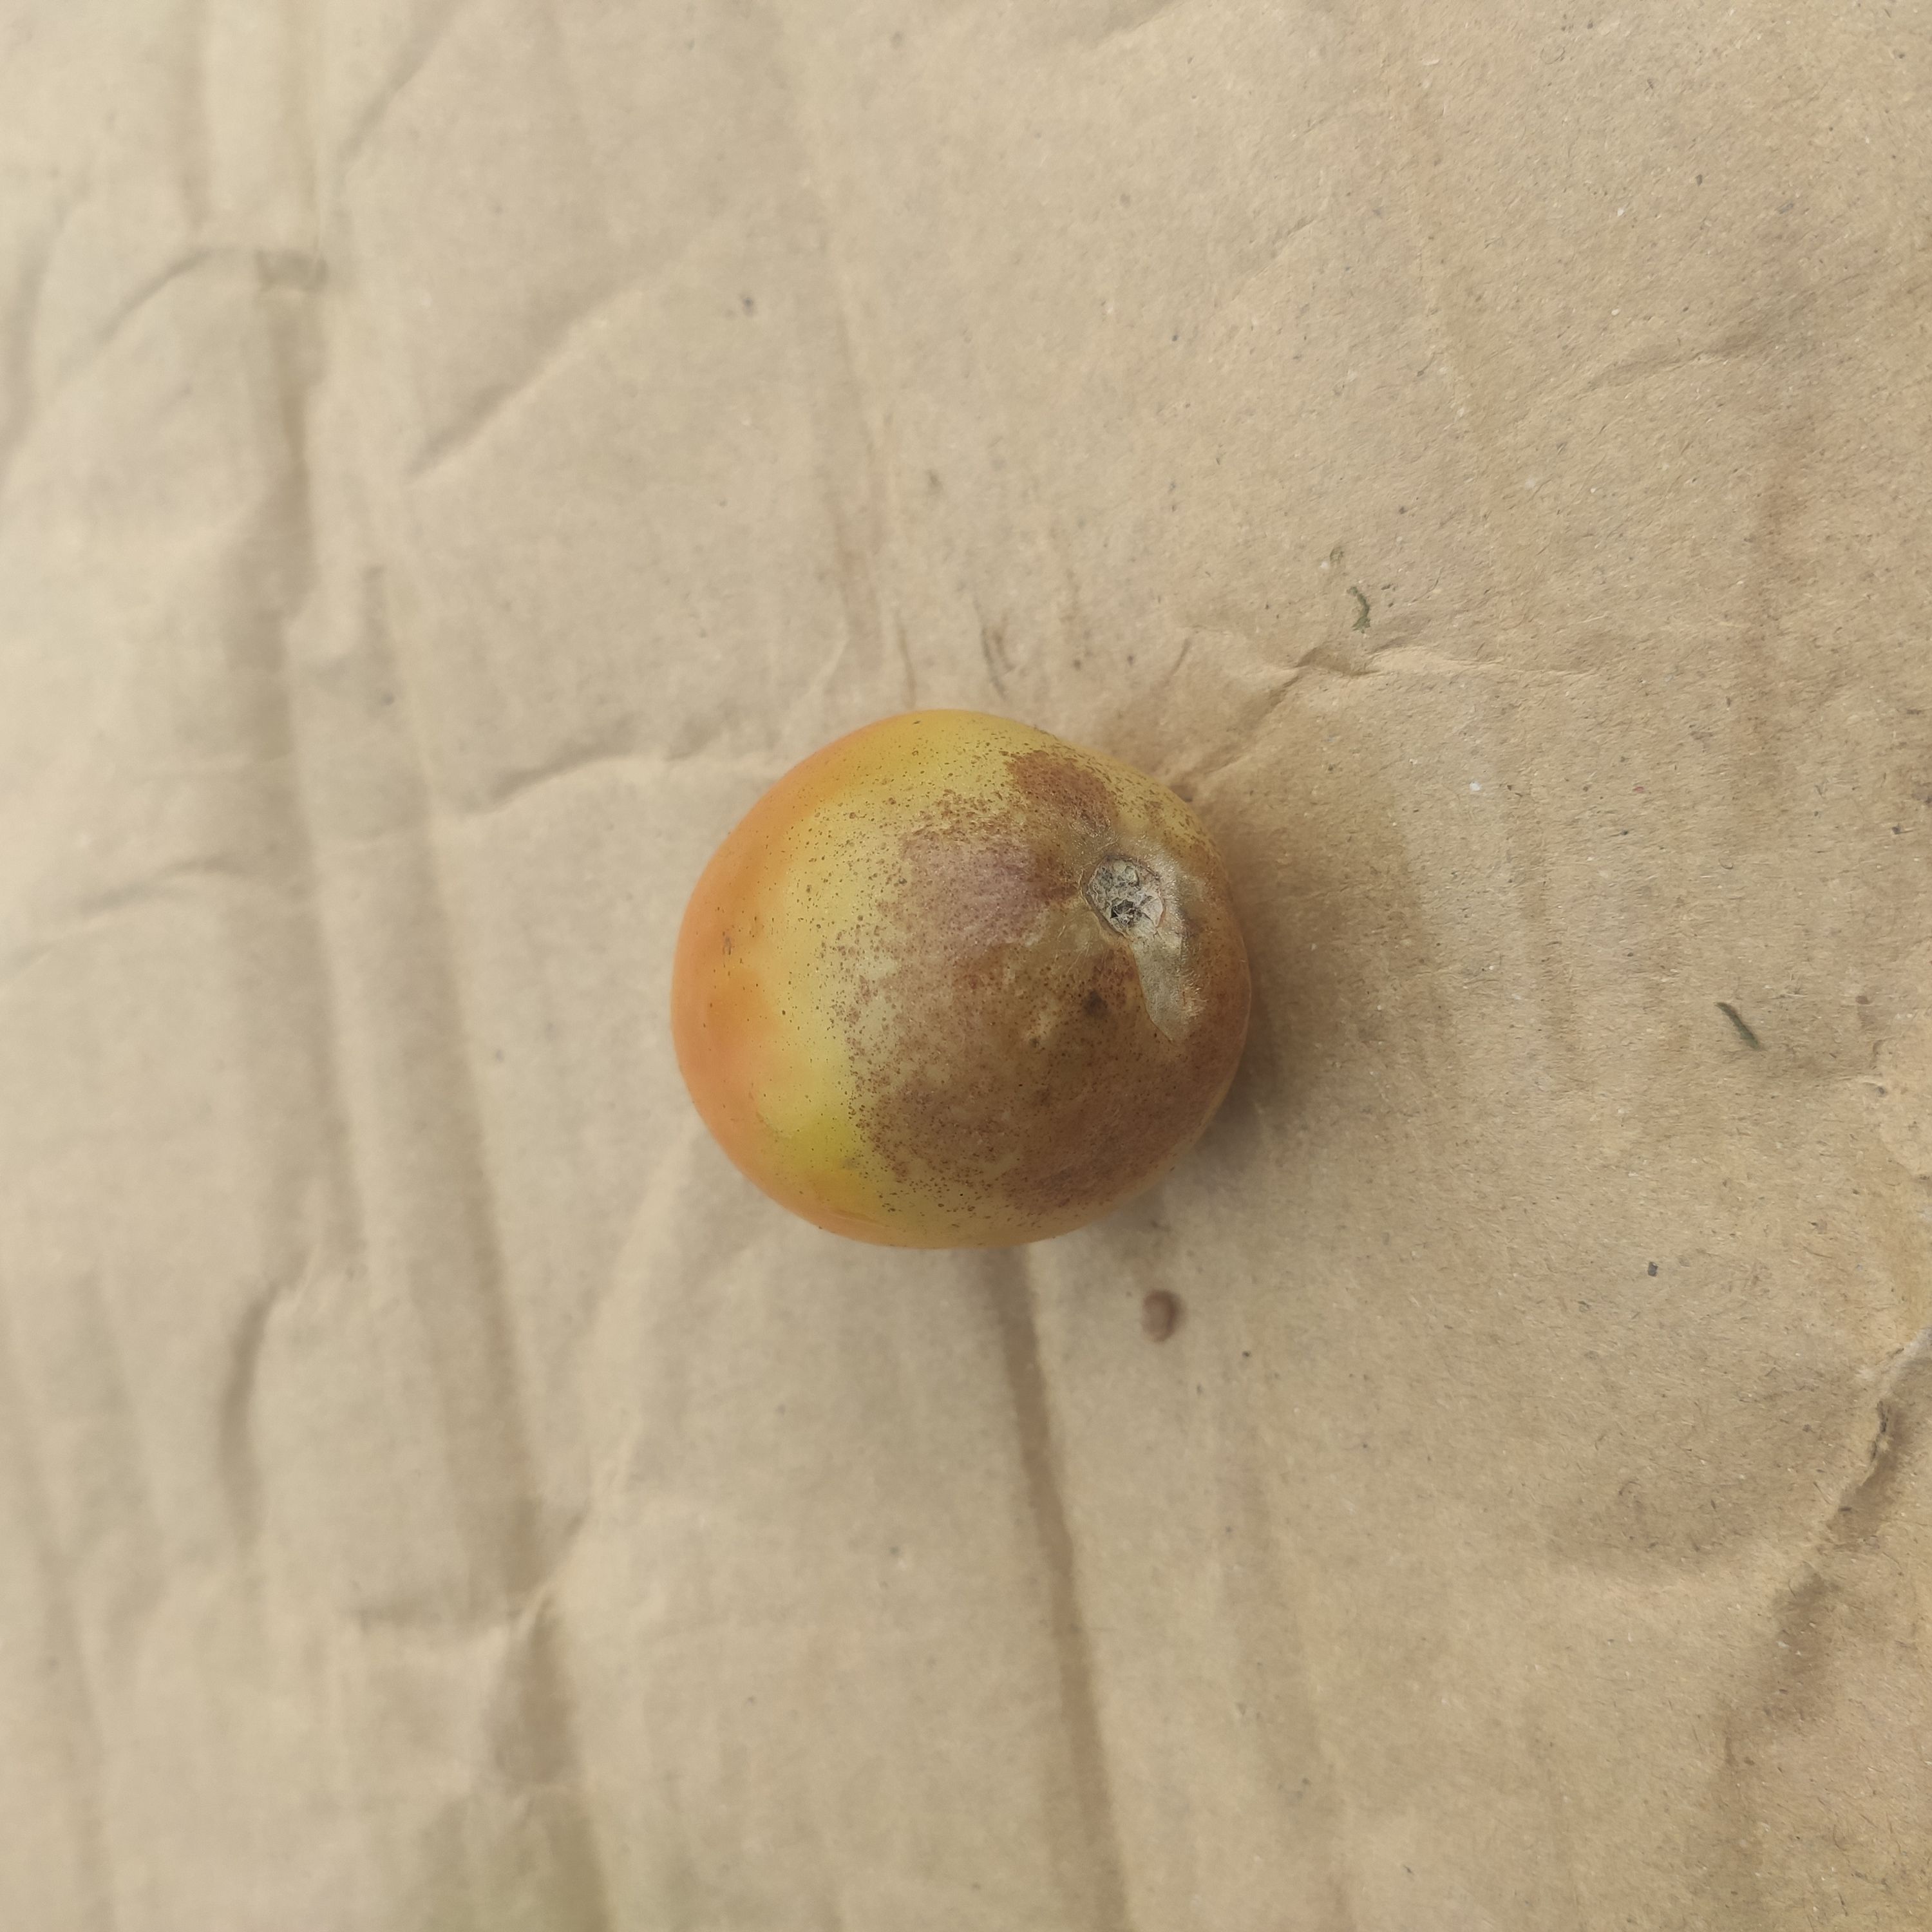
Fruit: tomatoes
Grade: 2nd-grade